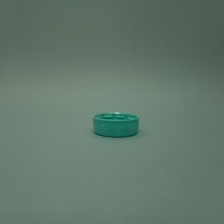
Color: green
Cap type: standard cap